East African Rift

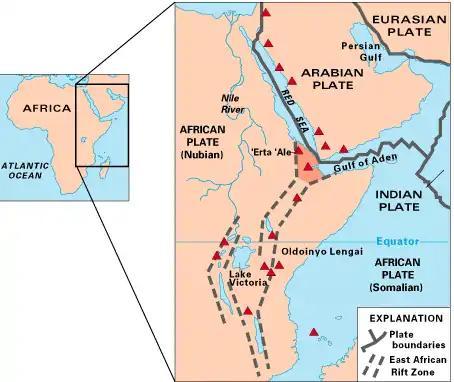
A map of East Africa showing some of the historically active volcanoes (as red triangles) and the Afar Triangle (shaded at the center), which is a so-called triple junction (or triple point) where three plates are pulling away from one another: the Arabian plate and two parts of the African plate—the Nubian and Somali—splitting along the East African Rift Zone

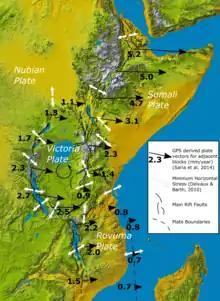
Main rift faults, plates, plate boundaries, GPS plate velocities between adjacent blocks and minimum horizontal stress directions

The East African Rift (EAR) or East African Rift System (EARS) is an active continental rift zone in East Africa. The EAR began developing around the onset of the Miocene, 22–25 million years ago. It was formerly considered to be part of a larger Great Rift Valley that extended north to Asia Minor.